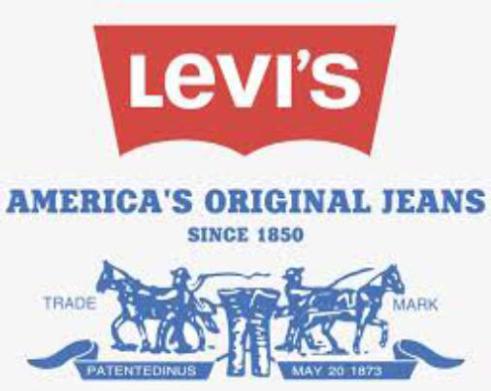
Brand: levis
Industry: Clothes